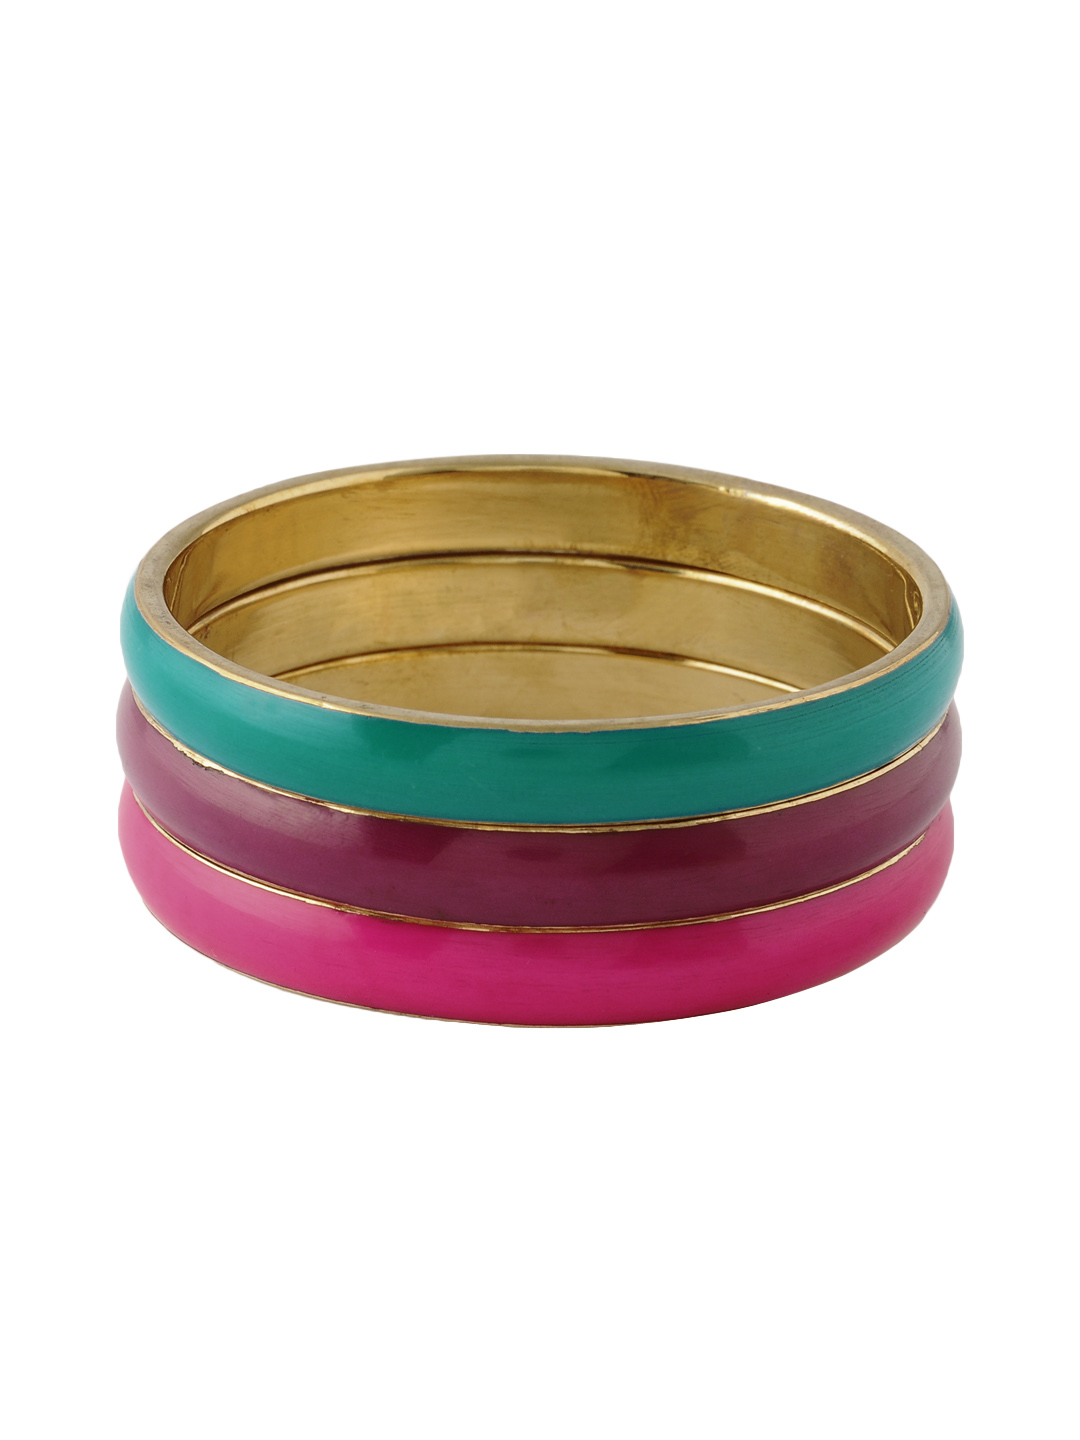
ToniQ Women Set of 3 Bangles
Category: Accessories / Jewellery / Bangle
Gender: Women
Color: Purple
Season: Winter 2016
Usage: Casual